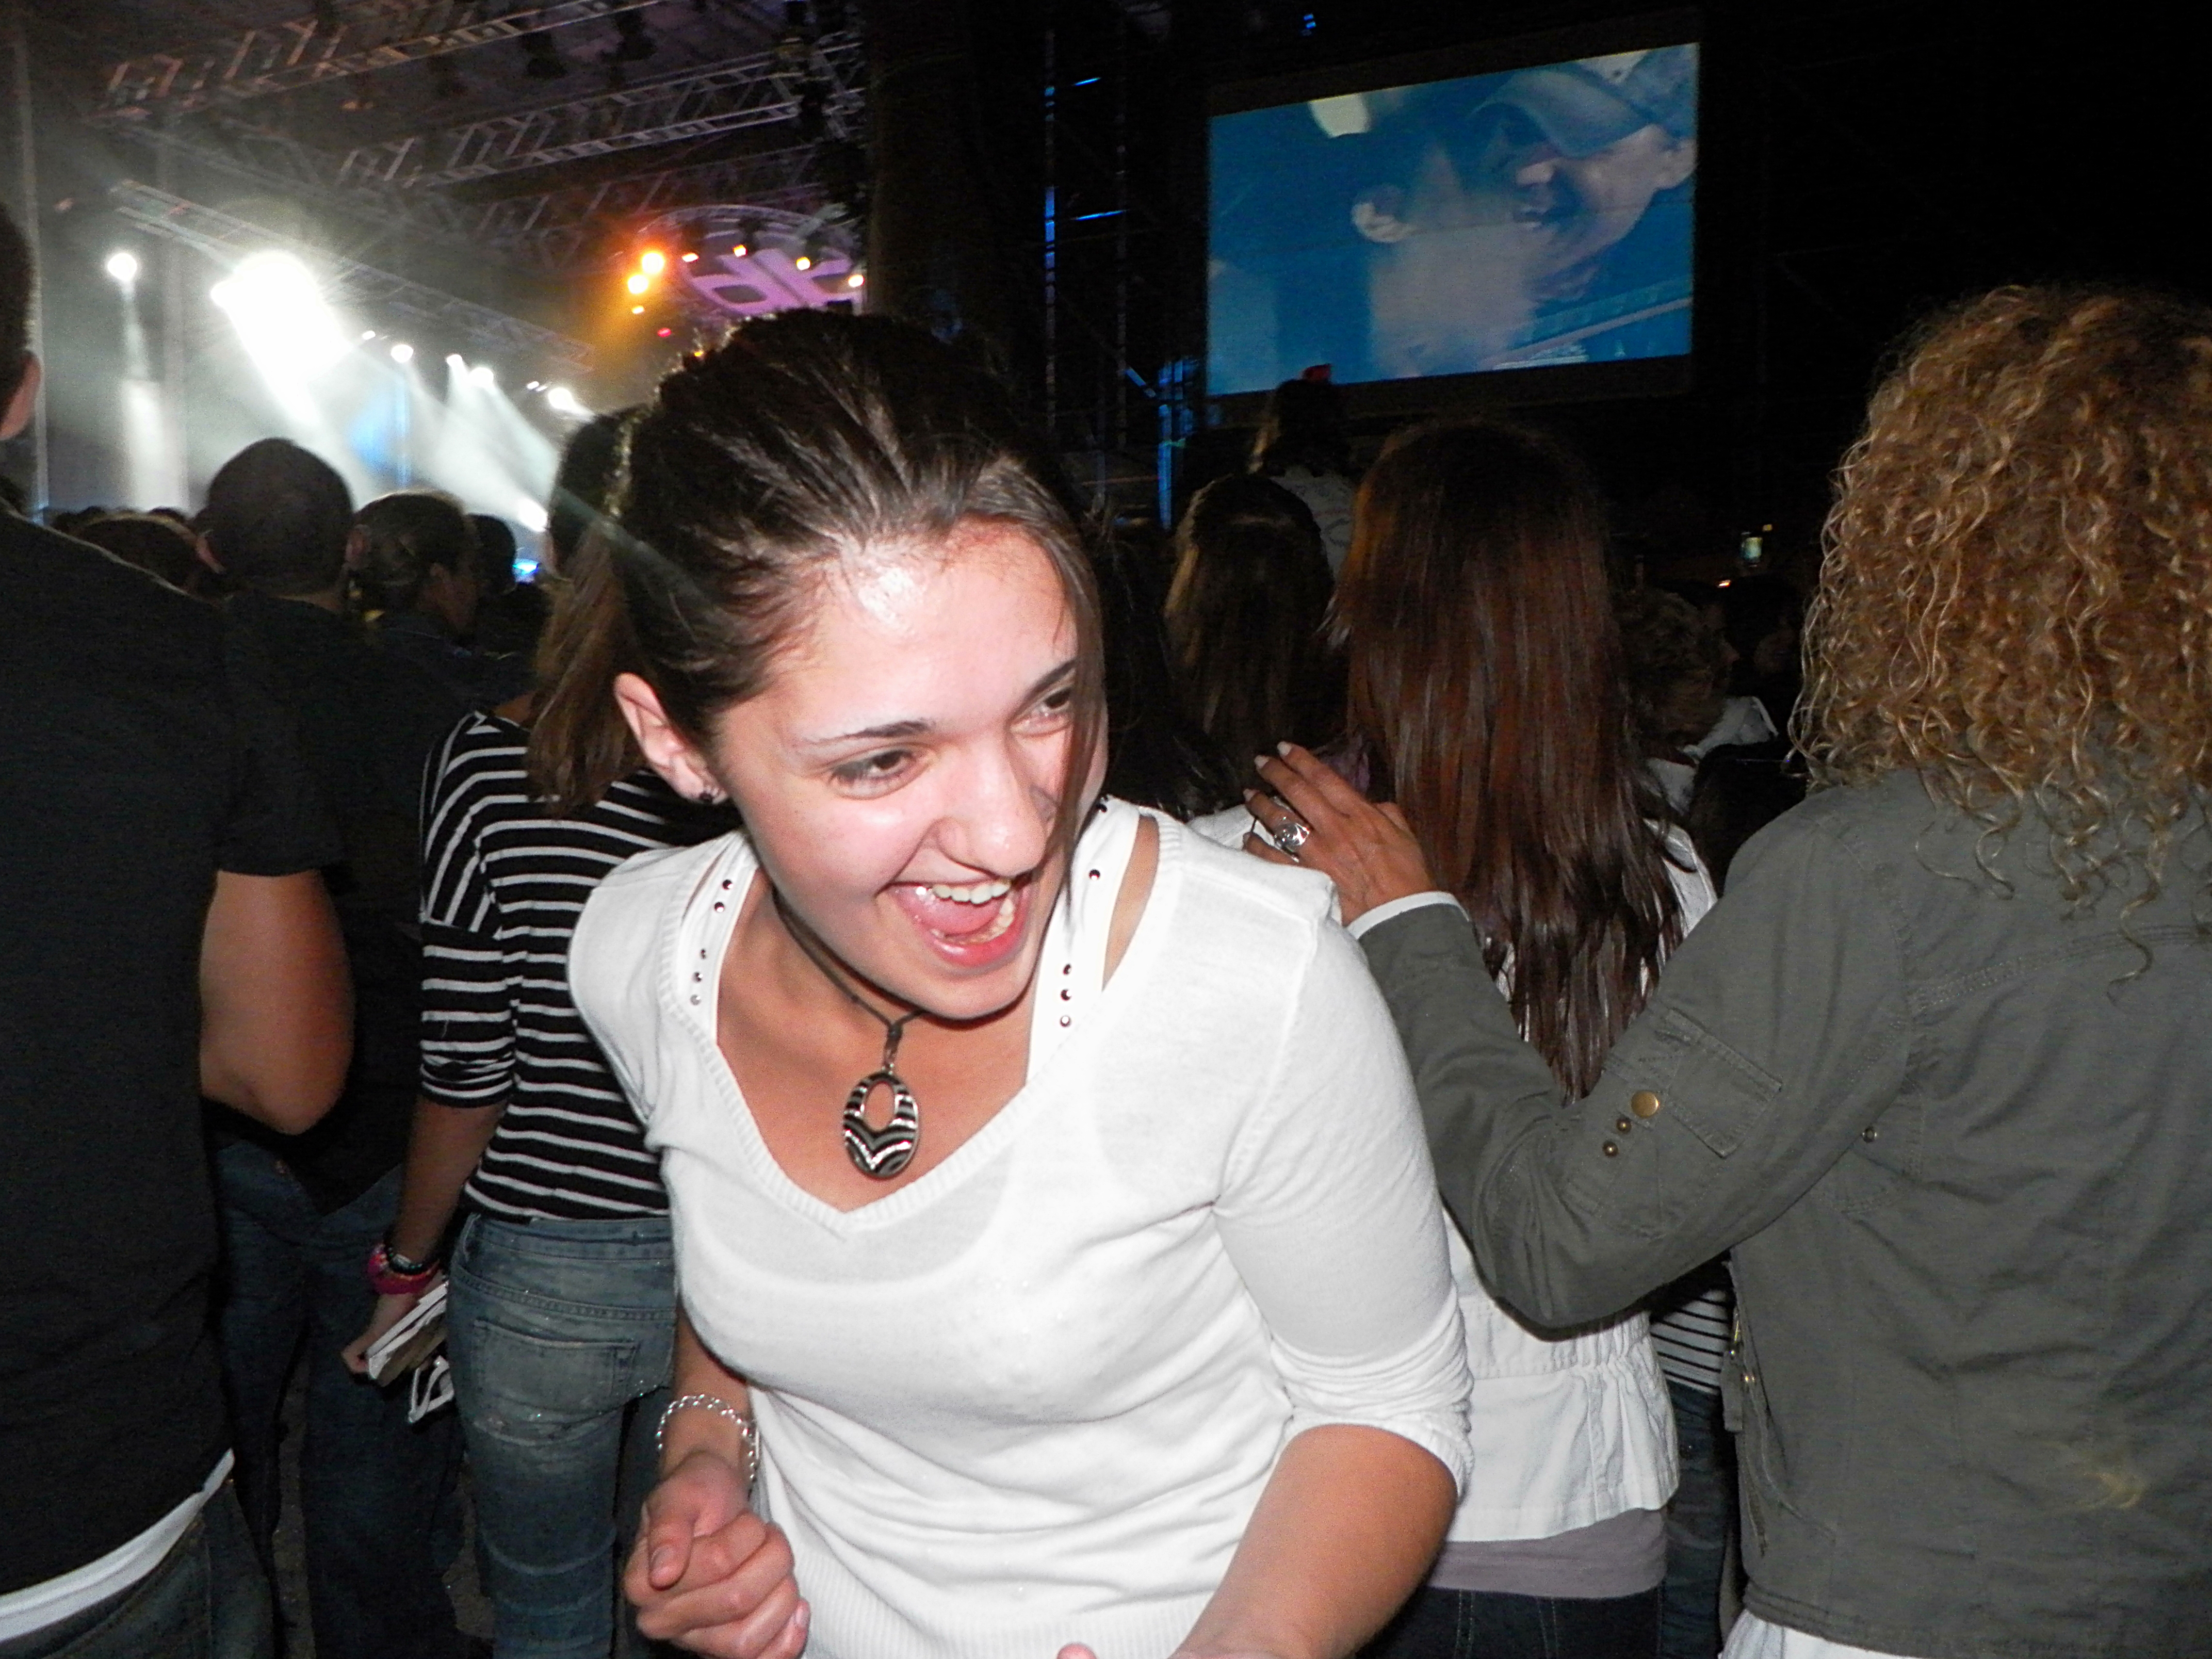
club, fun, nightclub, ggl1